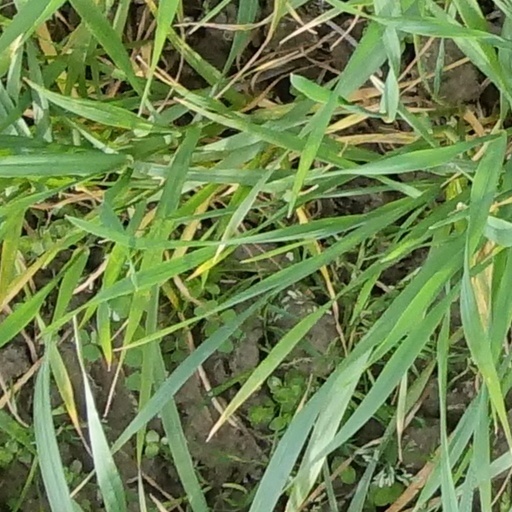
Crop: wheat